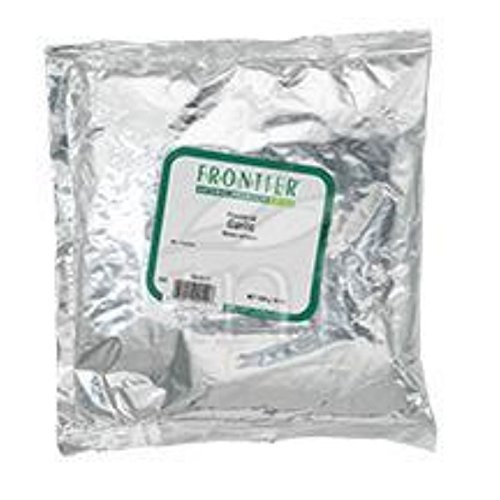
Item Name: Frontier Herb Garlic Powder - Single Bulk Item - 1LB
Product Description: Frontier Herb Garlic - Powder - Bulk - 1 Lb
Value: 16.0
Unit: Ounce

Price: 17.575